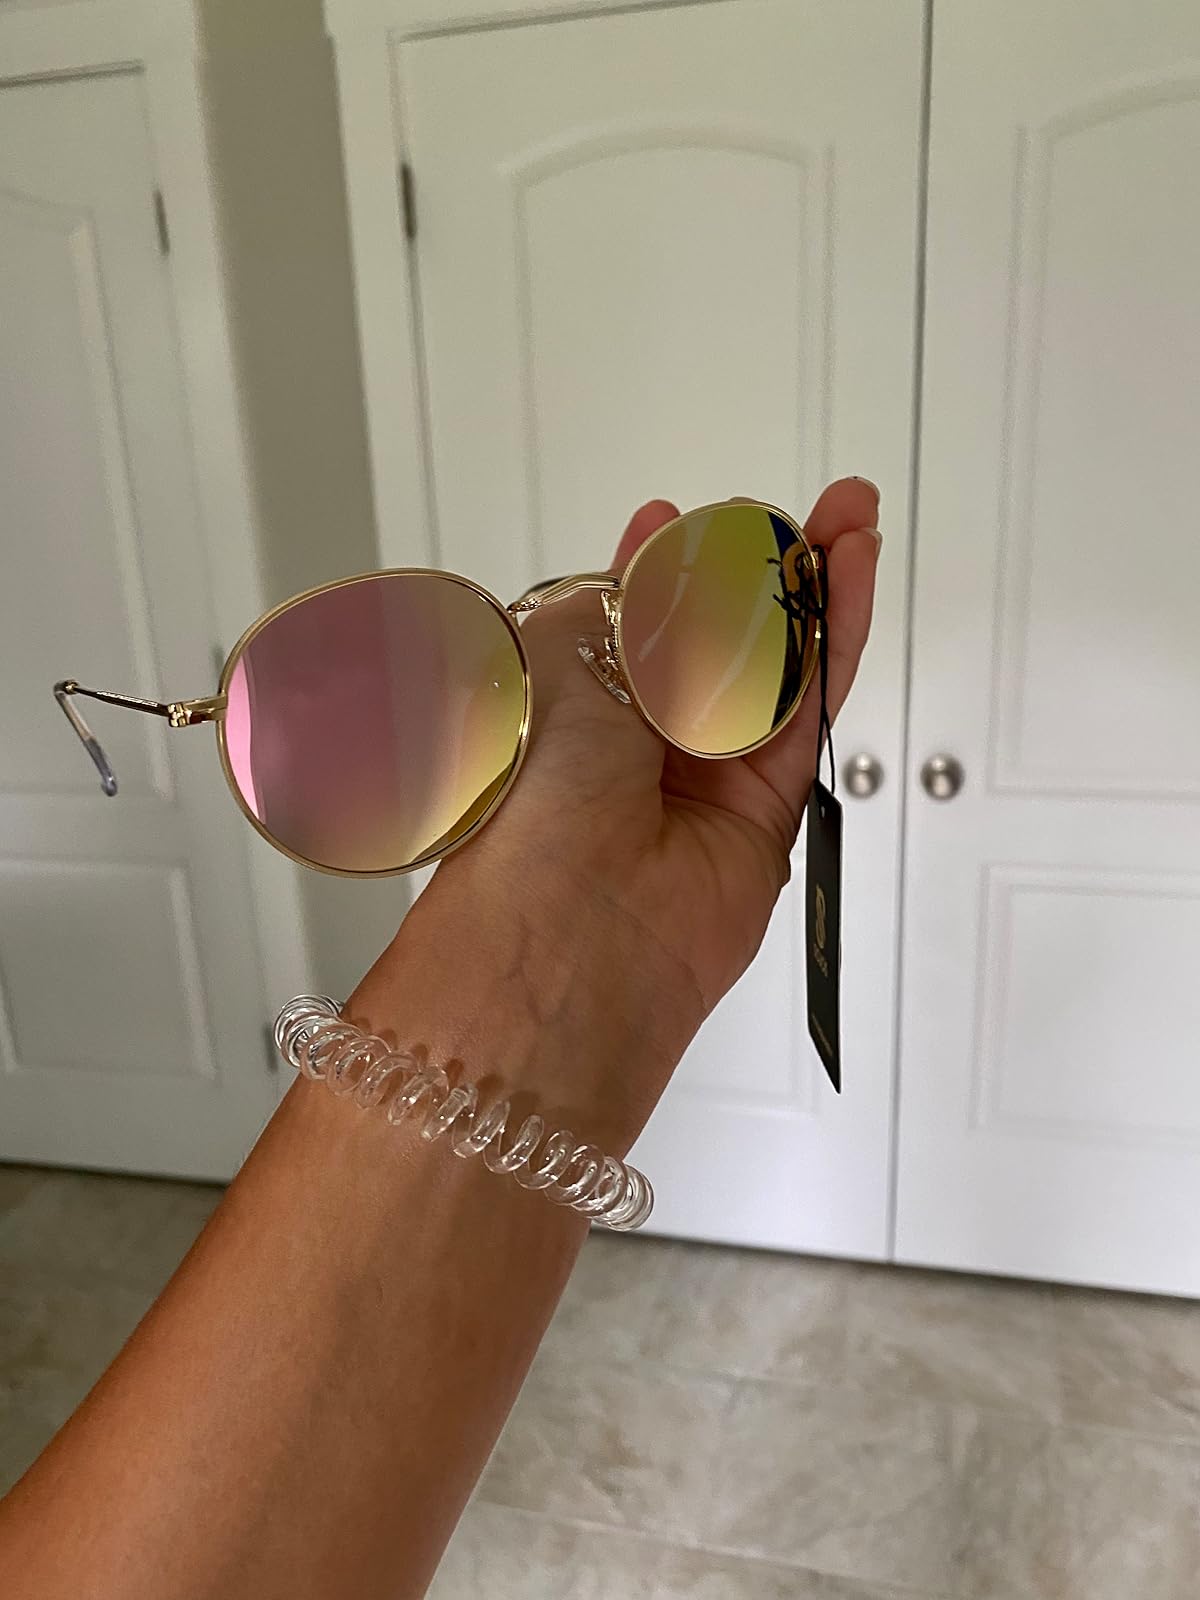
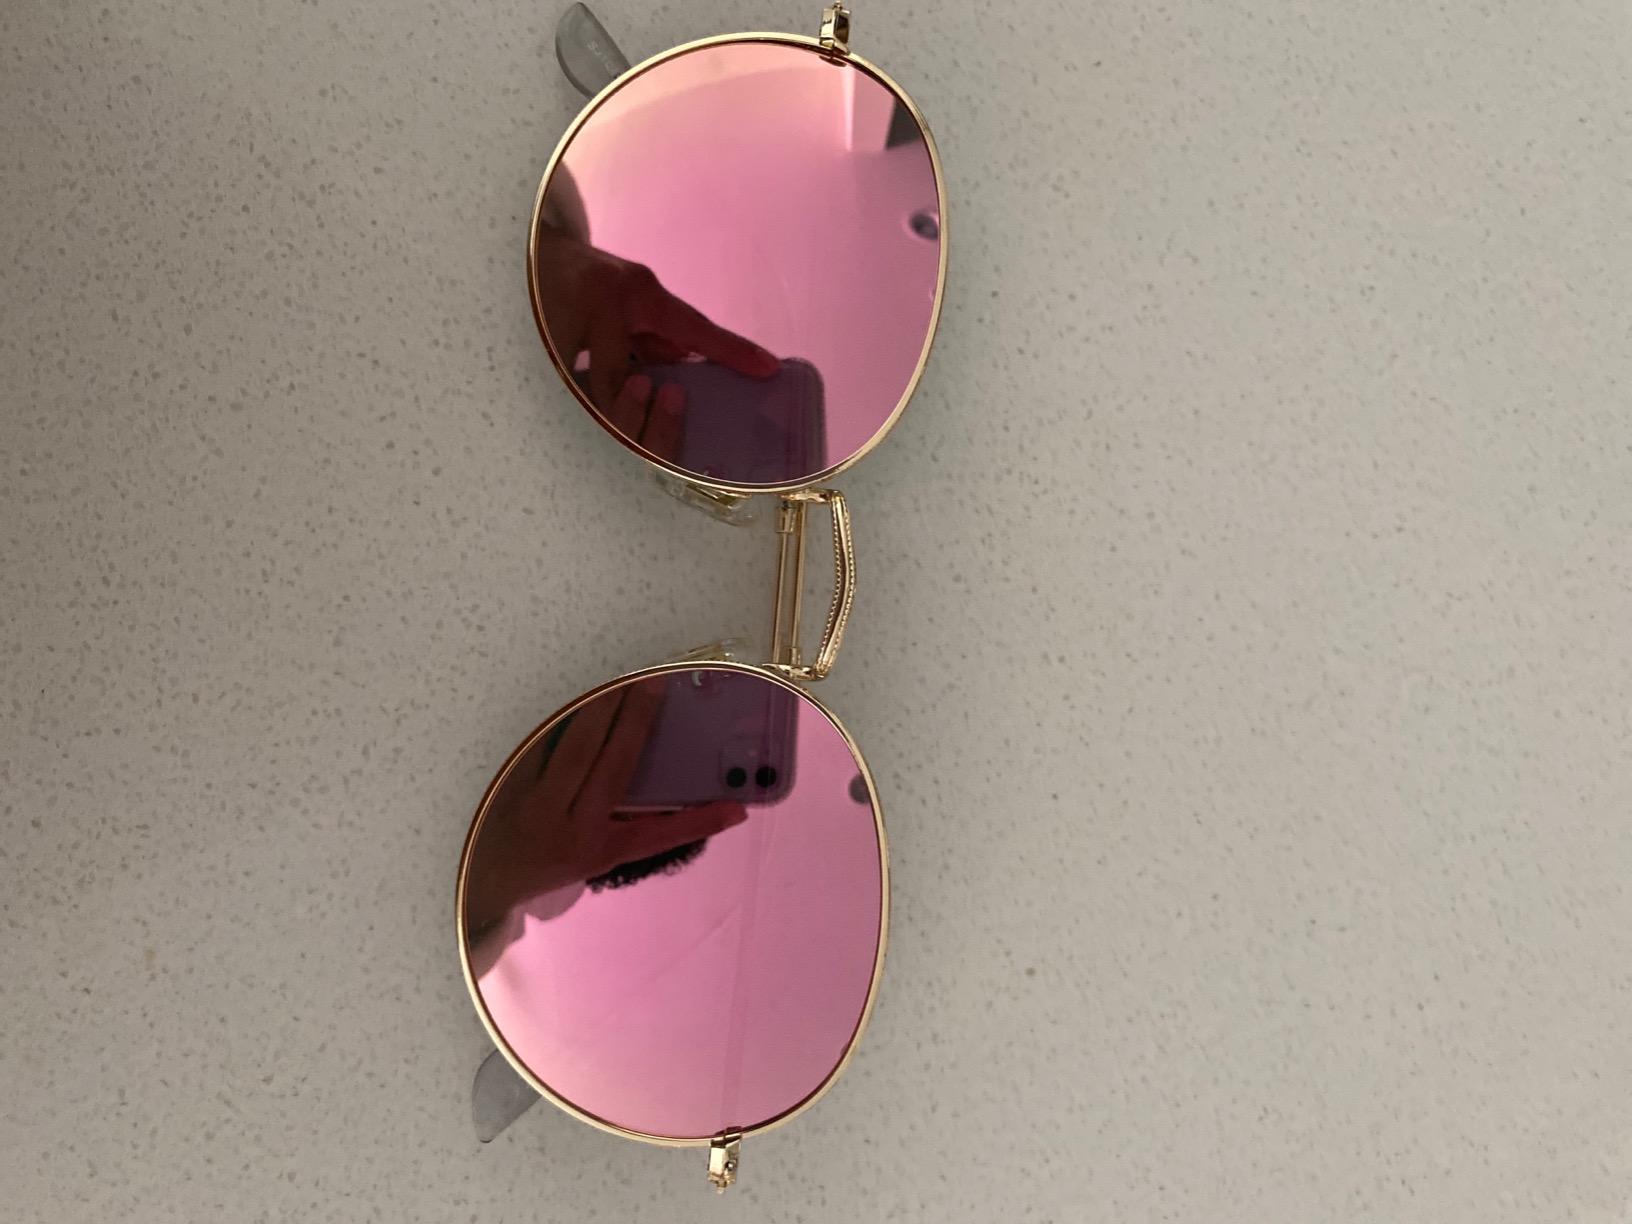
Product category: accessories_sunglasses
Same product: yes